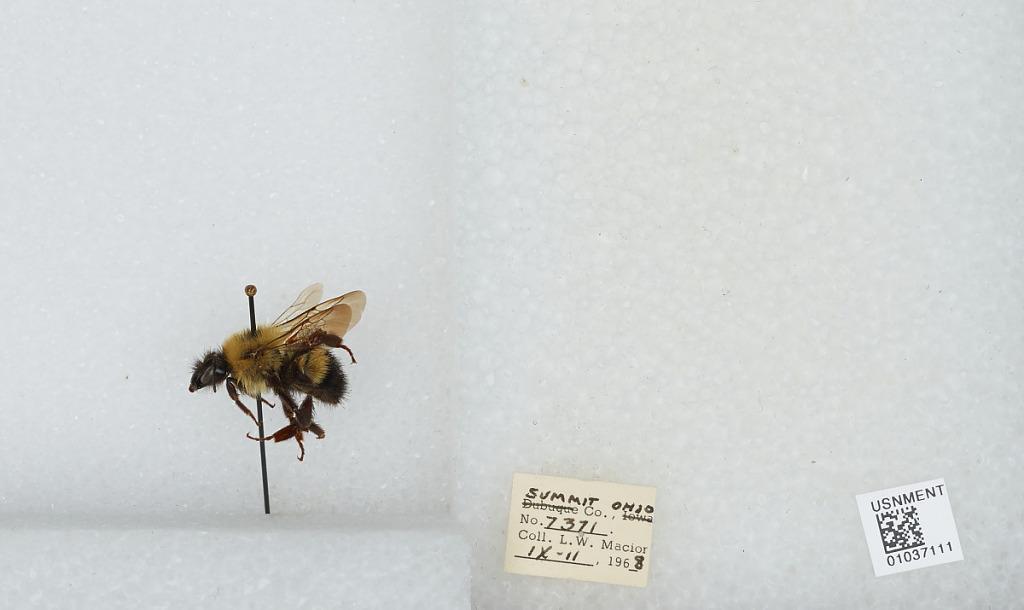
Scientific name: Bombus (Pyrobombus) vagans vagans Smith
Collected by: L. Macior
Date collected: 1968-9-11
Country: United States
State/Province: Ohio
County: Summit
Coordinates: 41.0917, -81.5594